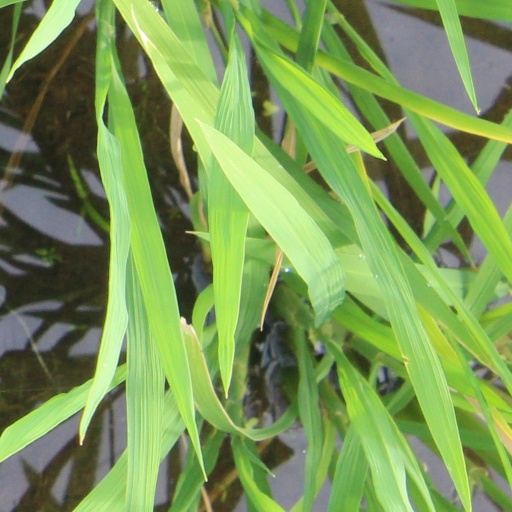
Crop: rice